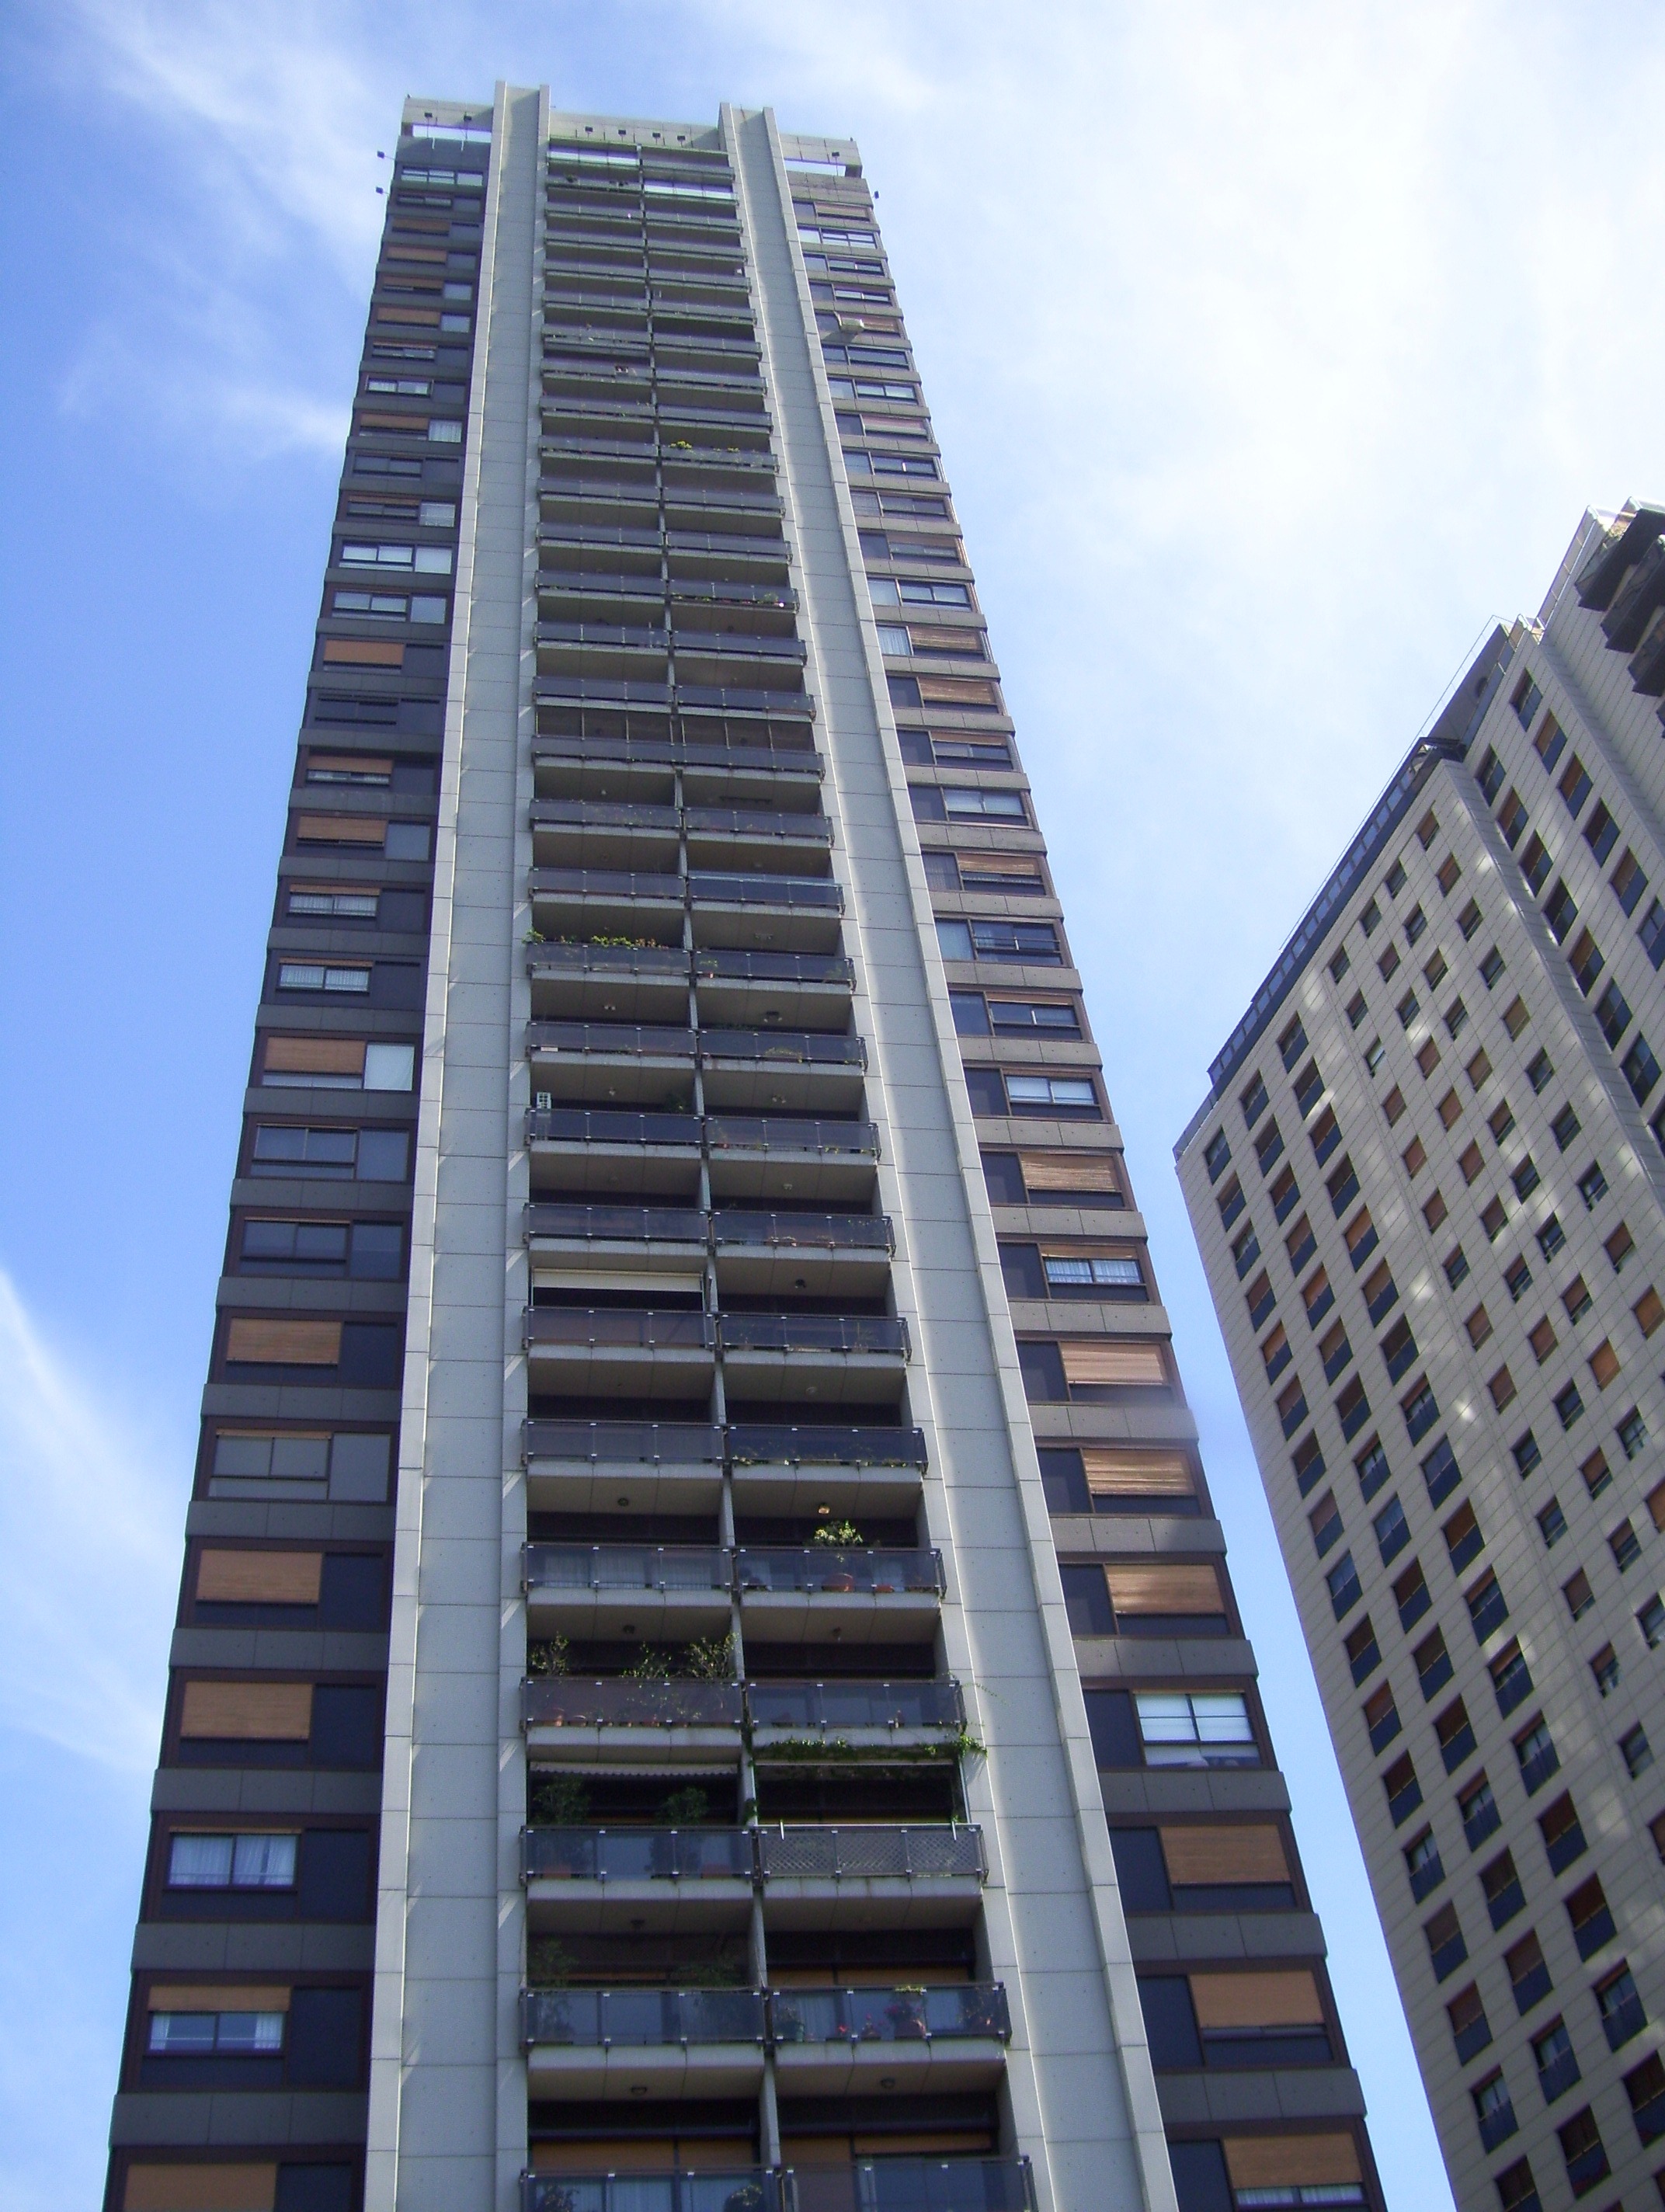
architecture, structure, building, city, skyscraper, urban, highrise, cityscape, downtown, high, tower, corporate, landmark, facade, metropolitan, modern, tower block, high rise, metropolis, condominium, neighbourhood, buenos aires, urban area, residential area, metropolitan area